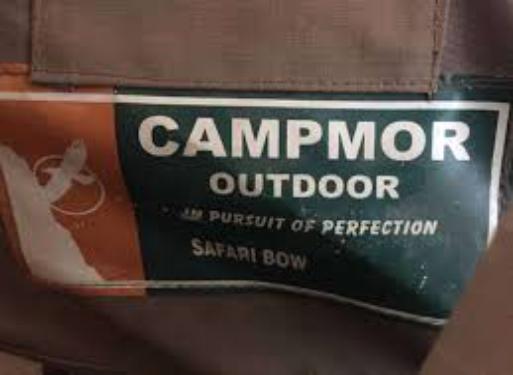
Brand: Campmor
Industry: Clothes